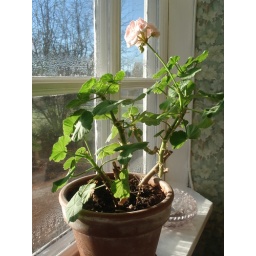
Lonely flower in sunny window